Roosevelt School (Ames, Iowa)

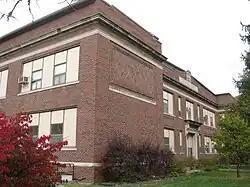

Roosevelt School, also known as Second Ward School, is a historic building located in Ames, Iowa, United States. It is significant as an example of a Progressive Era school building that served as a neighborhood elementary school from its construction in 1924 until it was controversially closed in 2005. It was designed by the local architectural firm of Kimball, Bailie & Cowgill. It exemplifies the ideals of "ample sunlight, fresh air, and open space for the innovative subjects and learning conditions advocated by Progressive educators." The stripped-down version of the Beaux-Arts style of the two-story brick structure also embodied the progressive philosophy of constructing noble public buildings. During its years as a school, the building served as a catylist for the development of the neighborhood from the 1920s to the 1950s, and served as its community center, park, and playground.